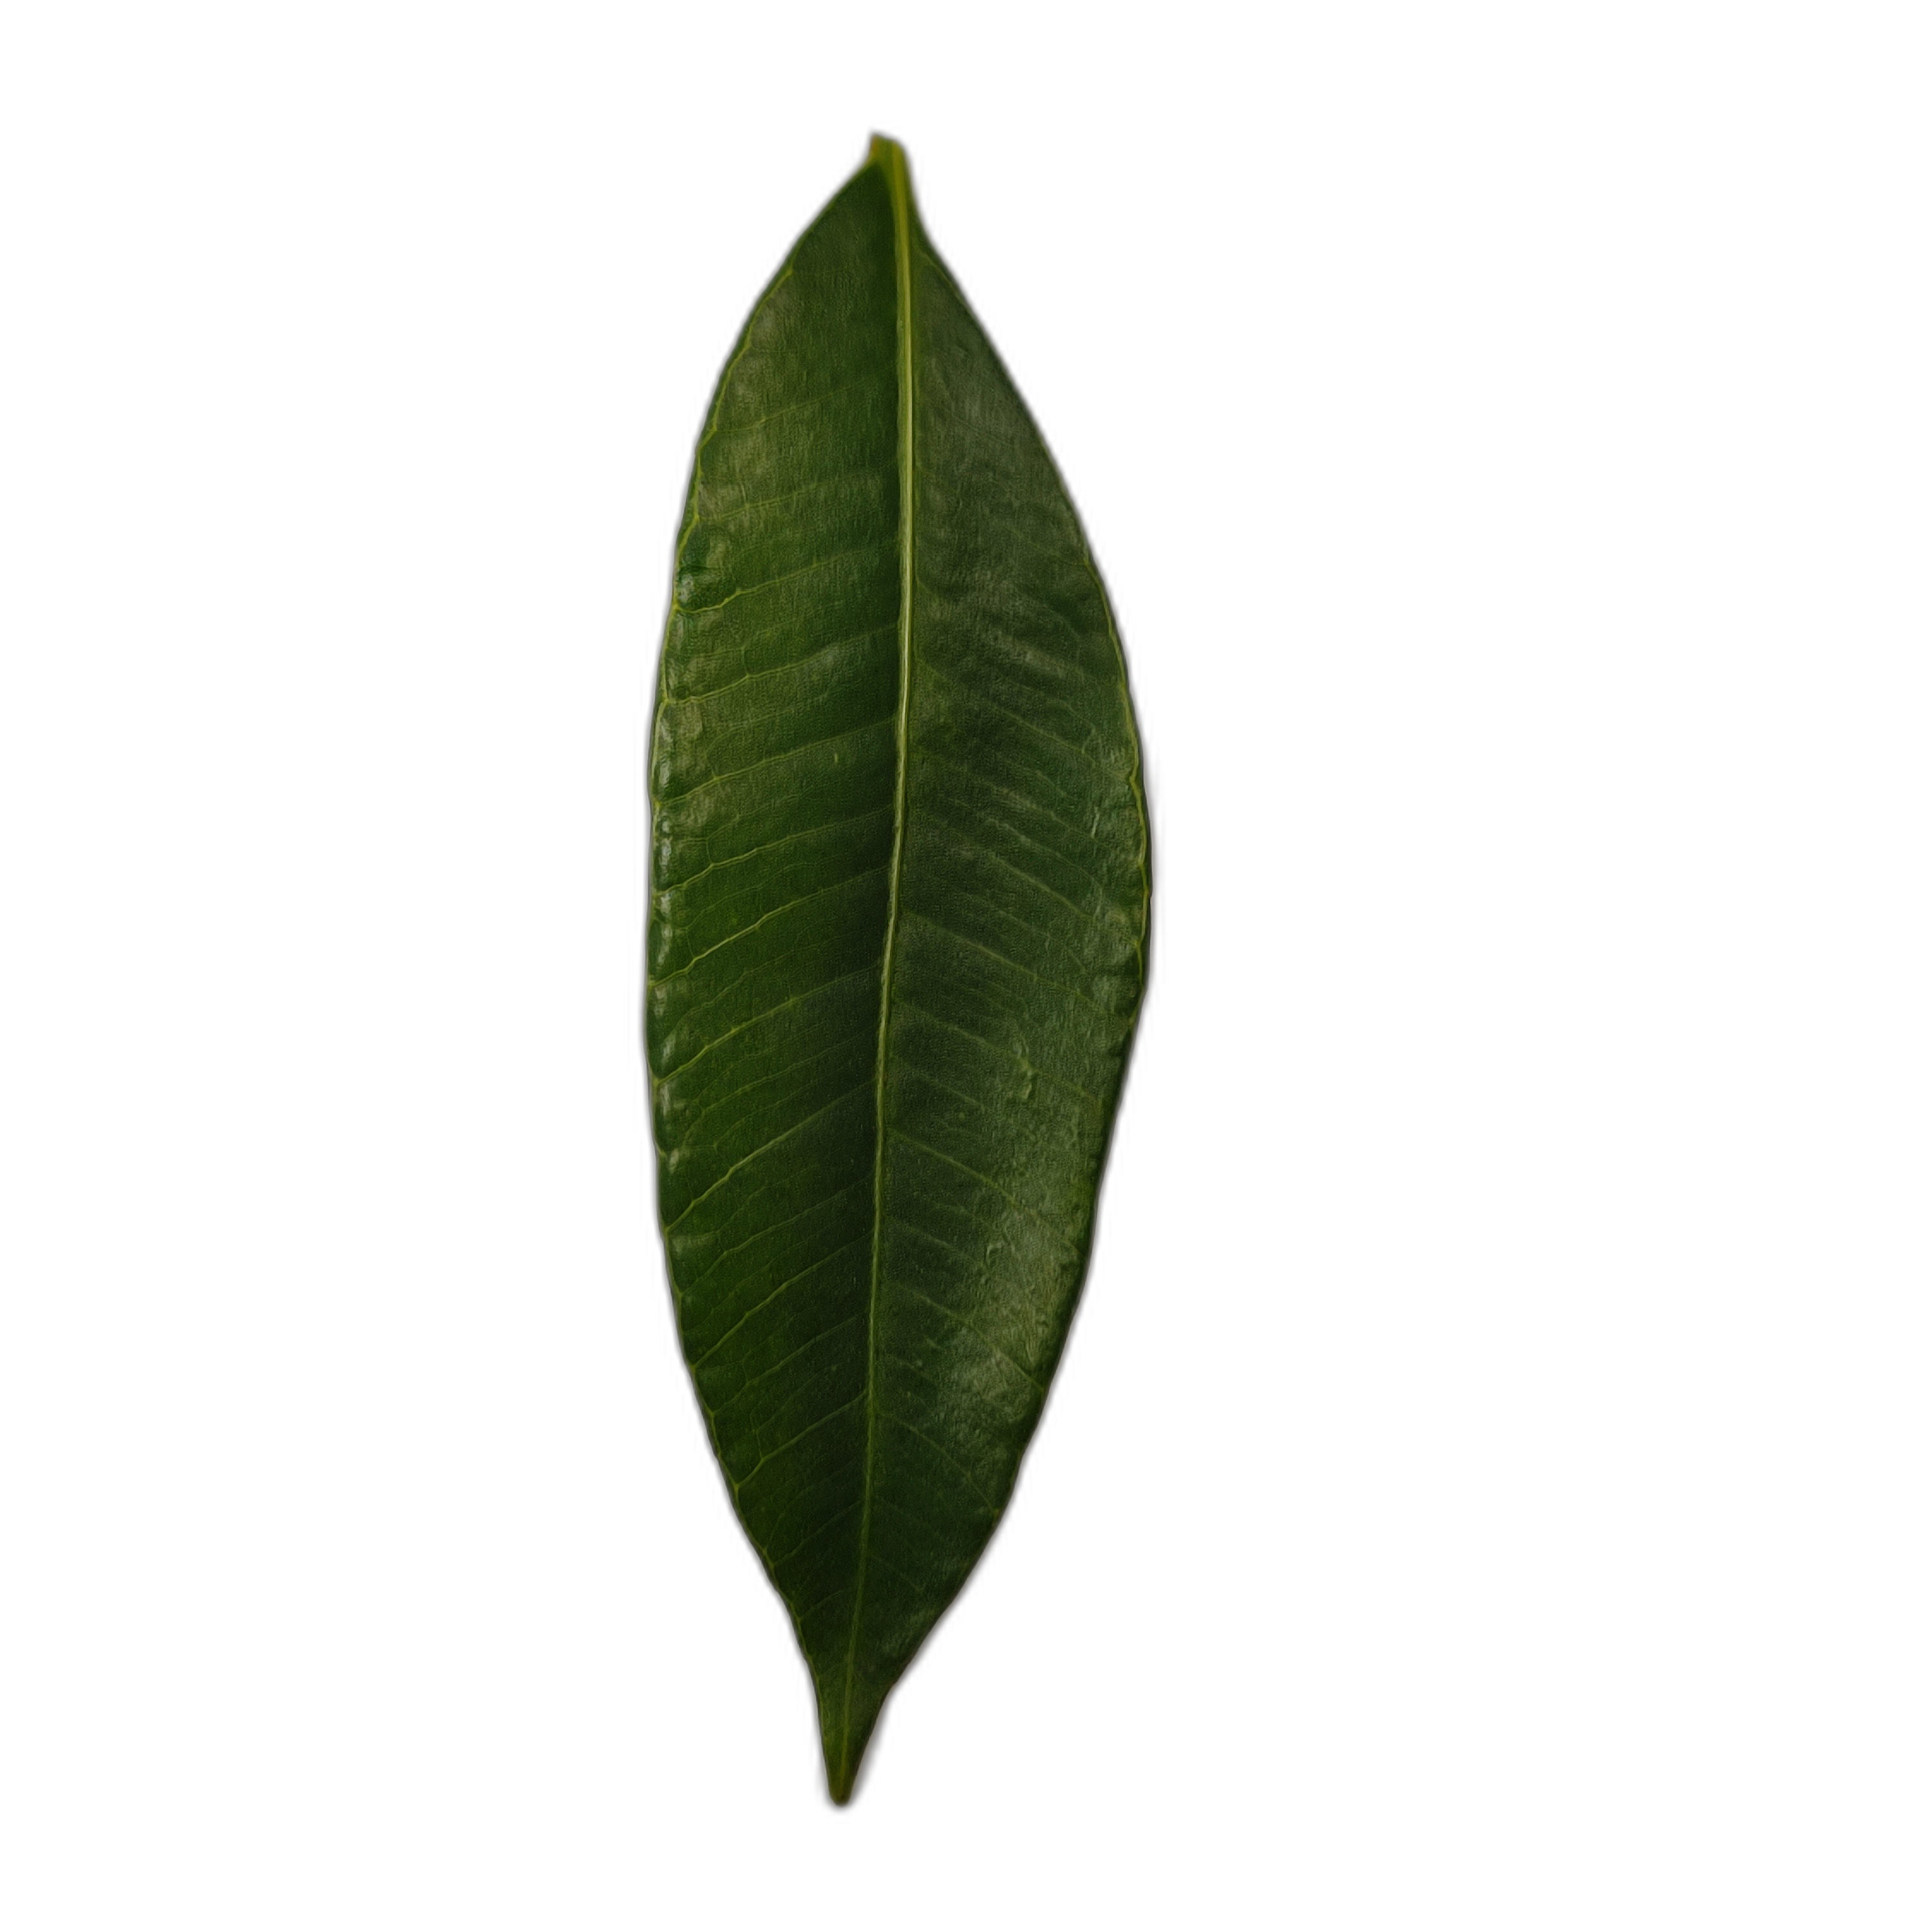
Label: healthy